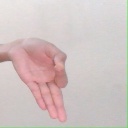
अक्षर: ज्ञ